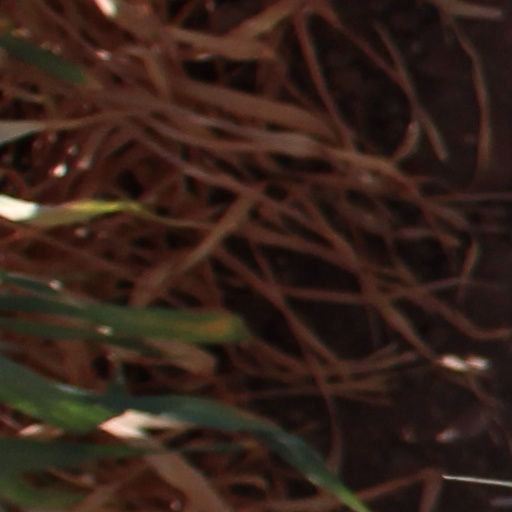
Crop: wheat